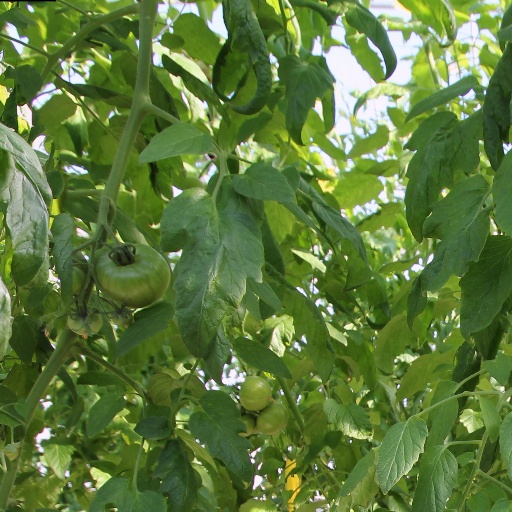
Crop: tomato